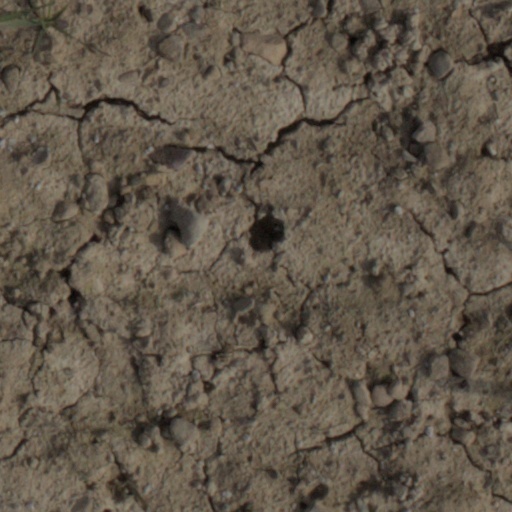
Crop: wheat